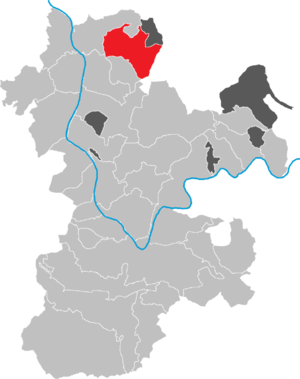
Leidersbach
Kort
Leidersbach er en kommune i Landkreis Miltenberg i Regierungsbezirk Unterfranken i den tyske delstat Bayern.